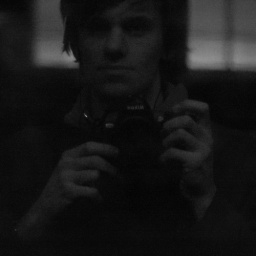
Taken against the polished stone wall of building in east Midtown.